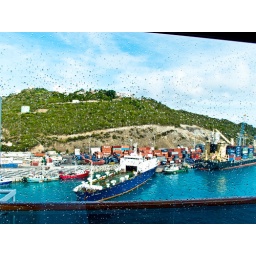
Pulled the curtain to our balcony room and woke up in St. Martin.